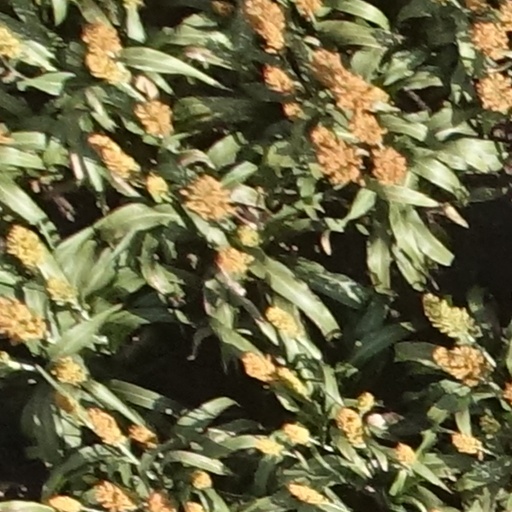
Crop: sorghum